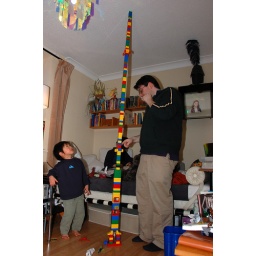
...well the ceiling. Every last duplo brick in the house was needed...hence the couple of windows and the 2 car bases